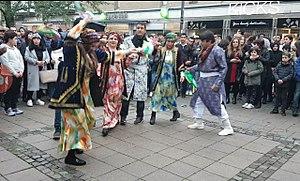
Les danses lori incluent une gamme de danses folkloriques populaires parmi différents groupes de personnes lors qui se sont formés, développés et transférés au cours des générations suivantes. Ils incluent généralement des caractéristiques communes des danses iraniennes.